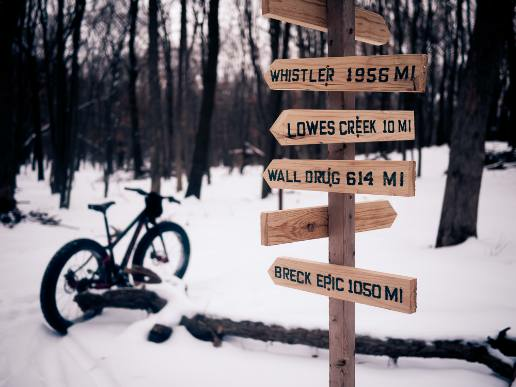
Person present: No